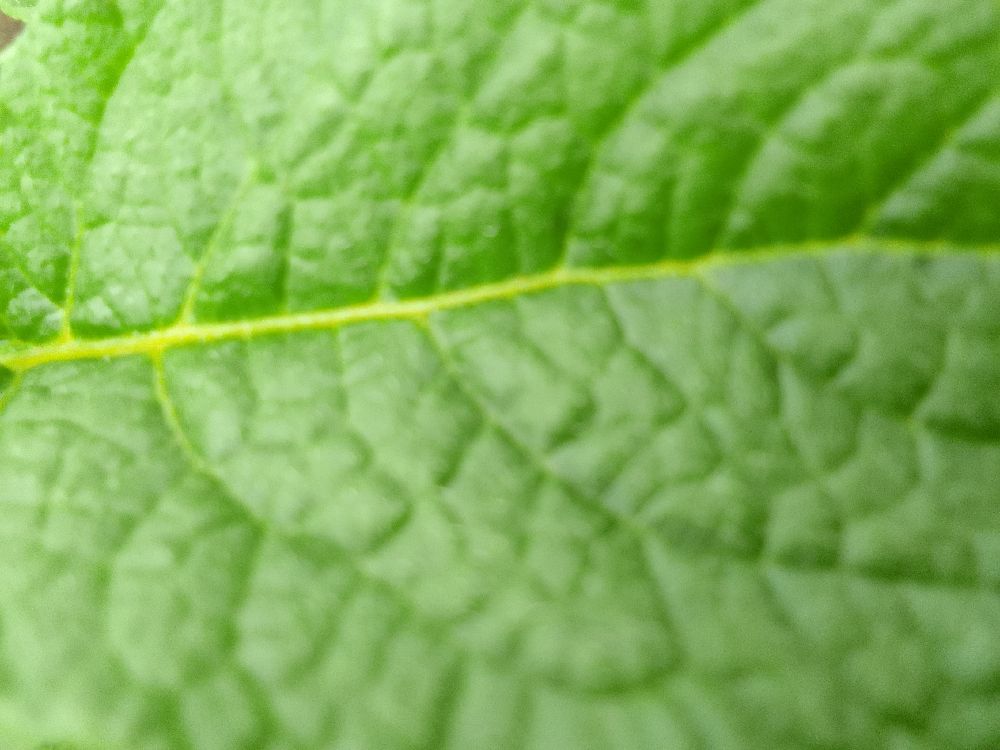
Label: Healthy